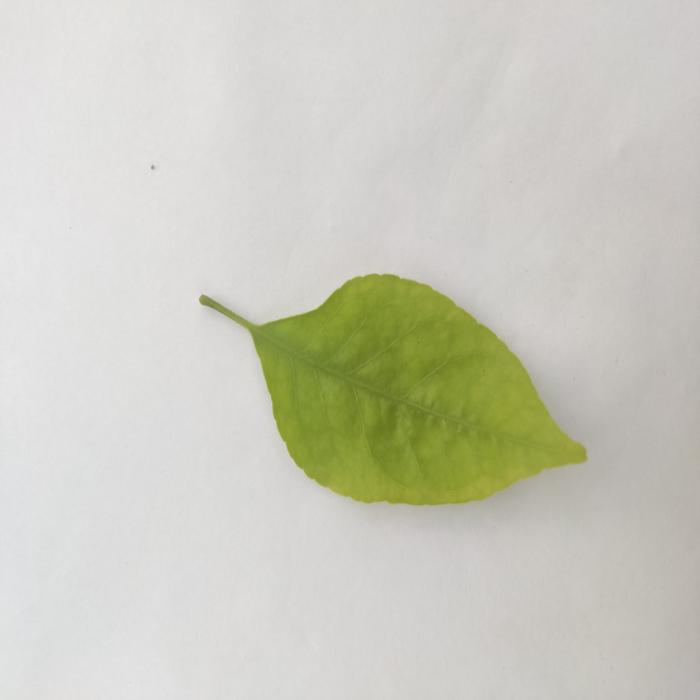
Crop: Aegle Marmelos
Leaf condition: Cercospora_Leaf